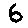
Label: 6